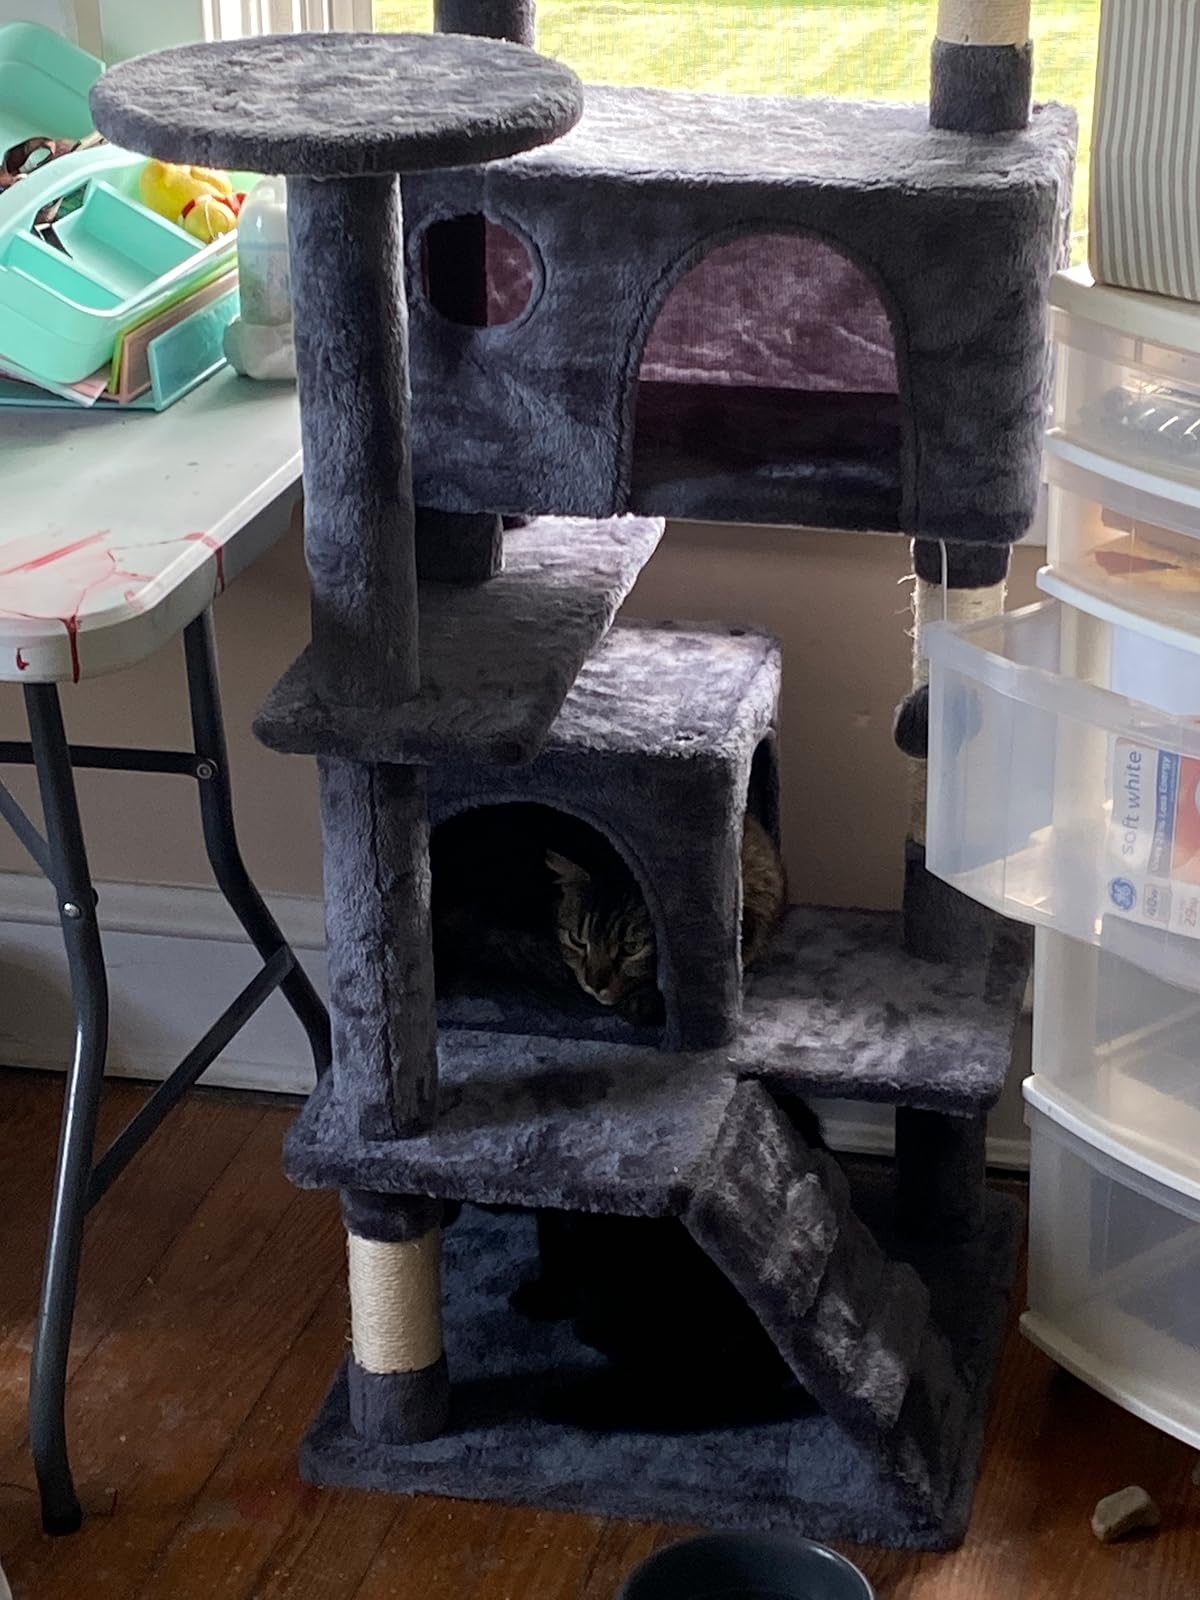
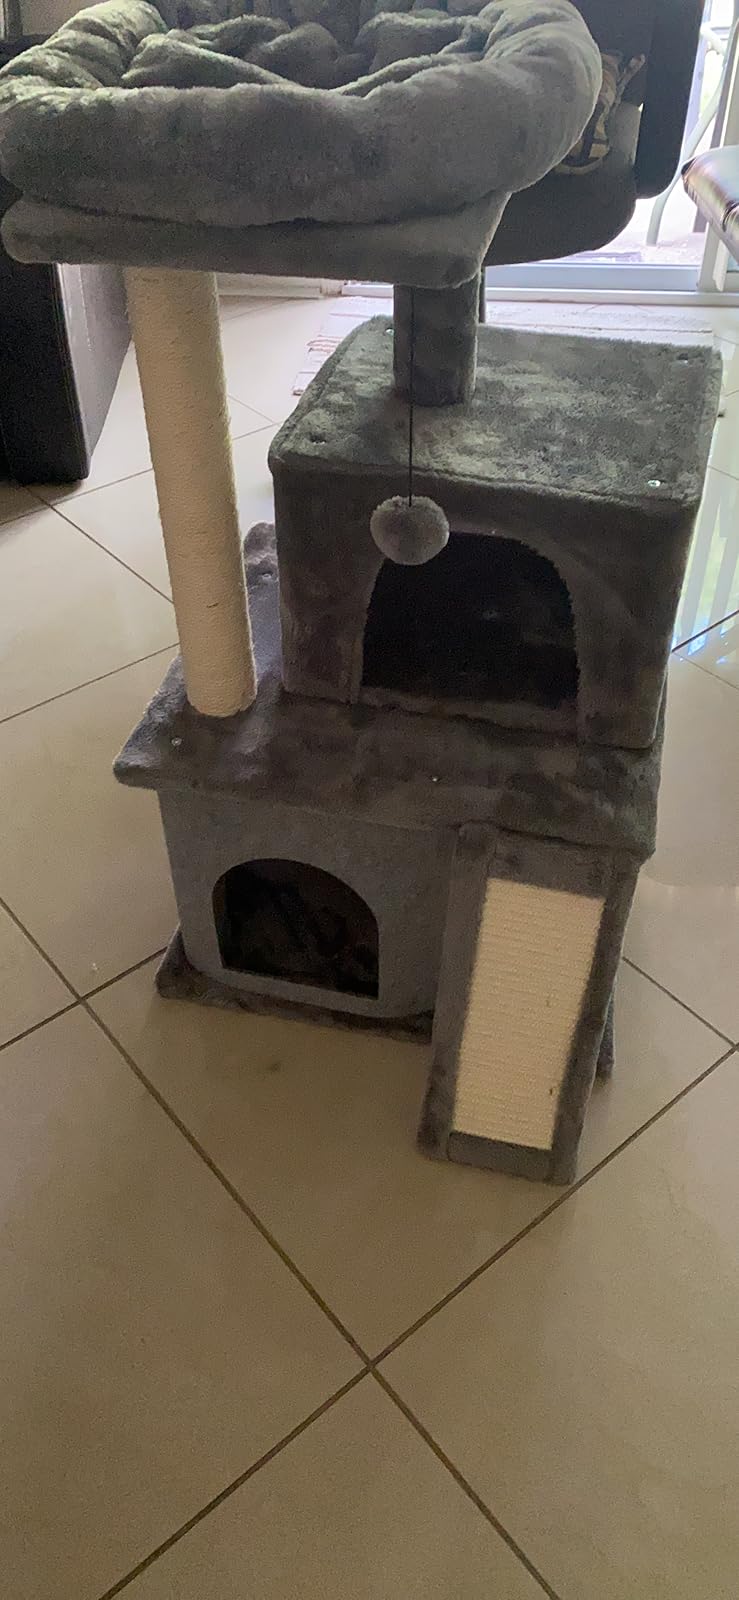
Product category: items_cat tree
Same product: no